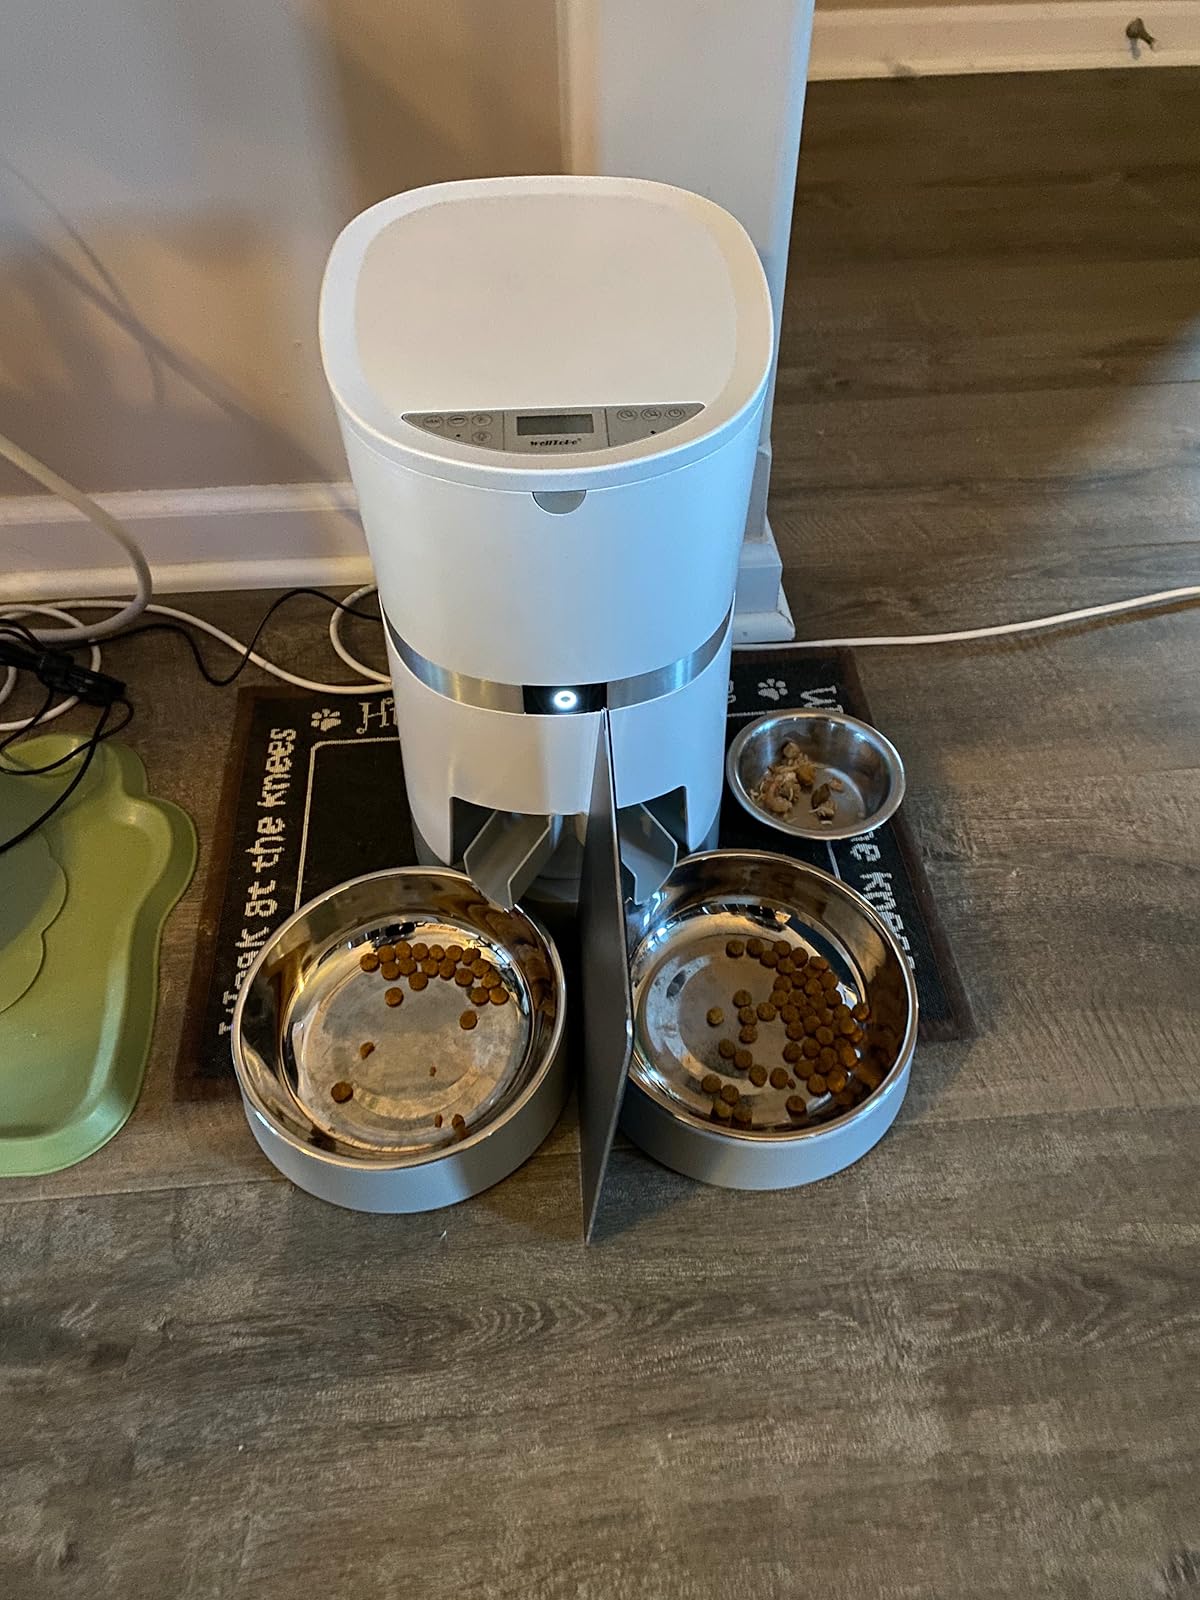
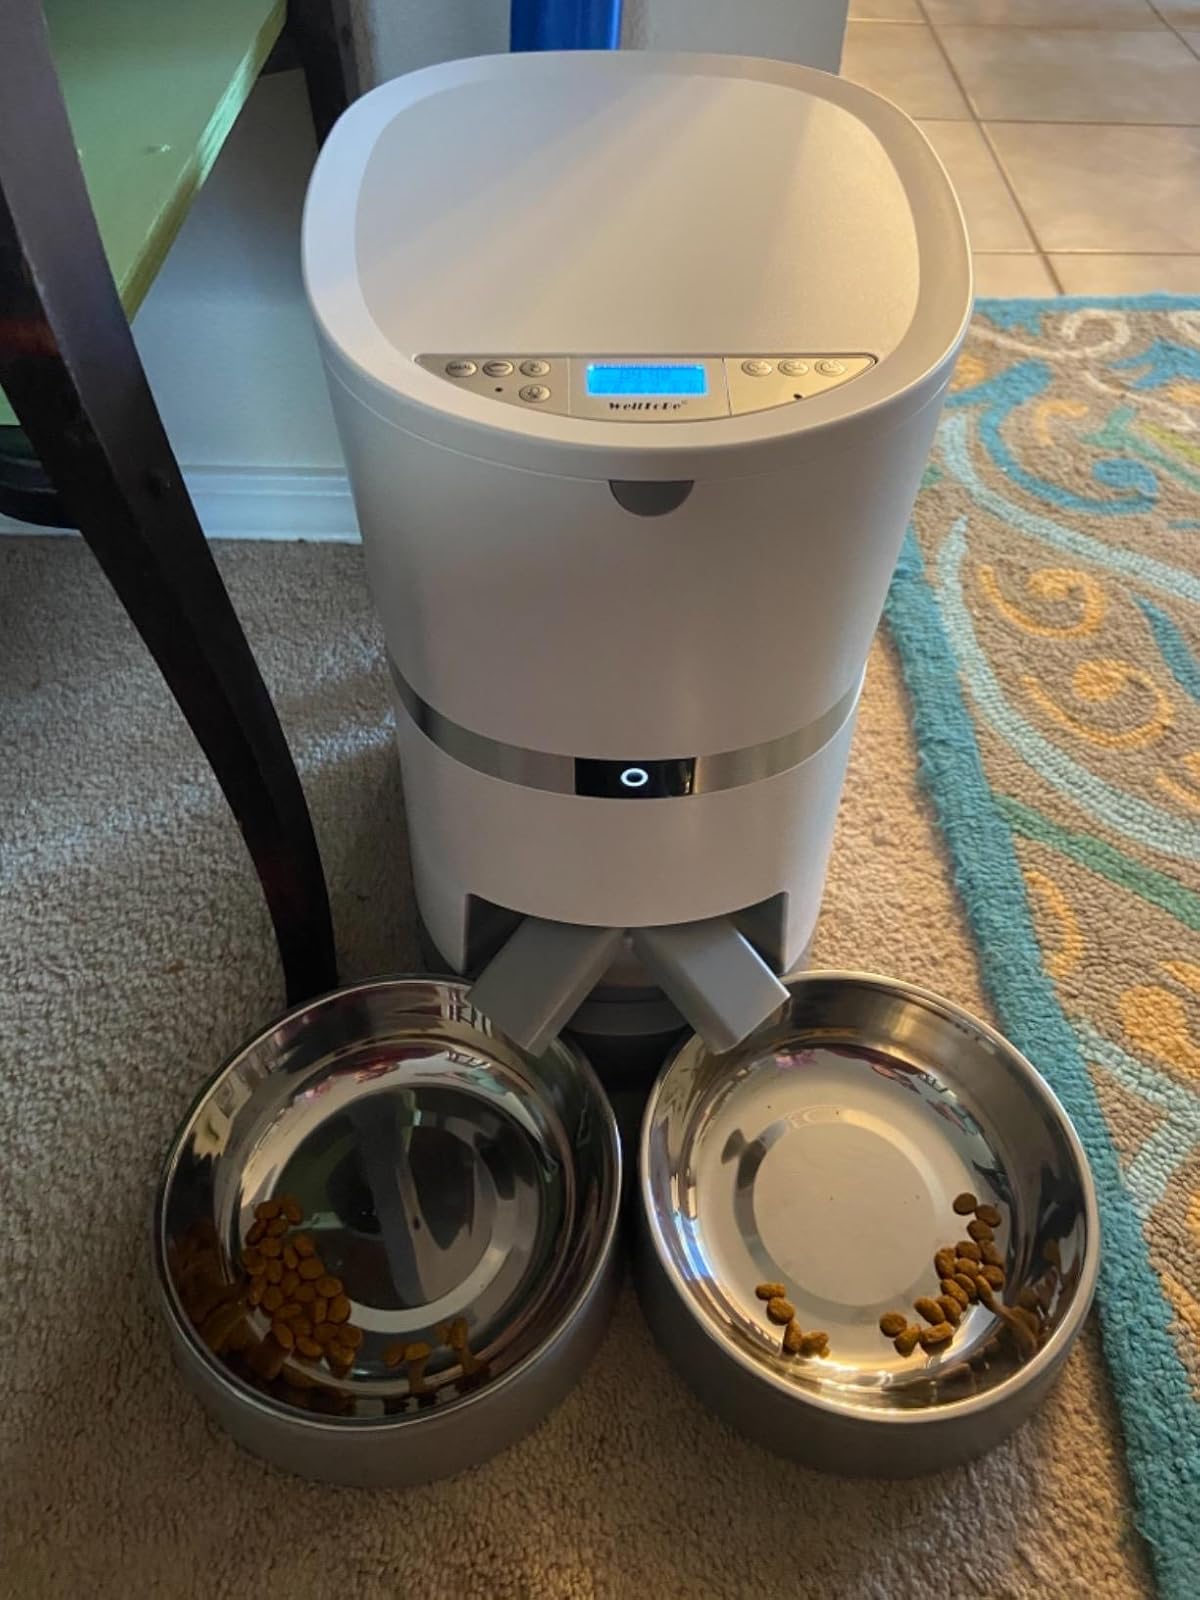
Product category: items_feeder
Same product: yes